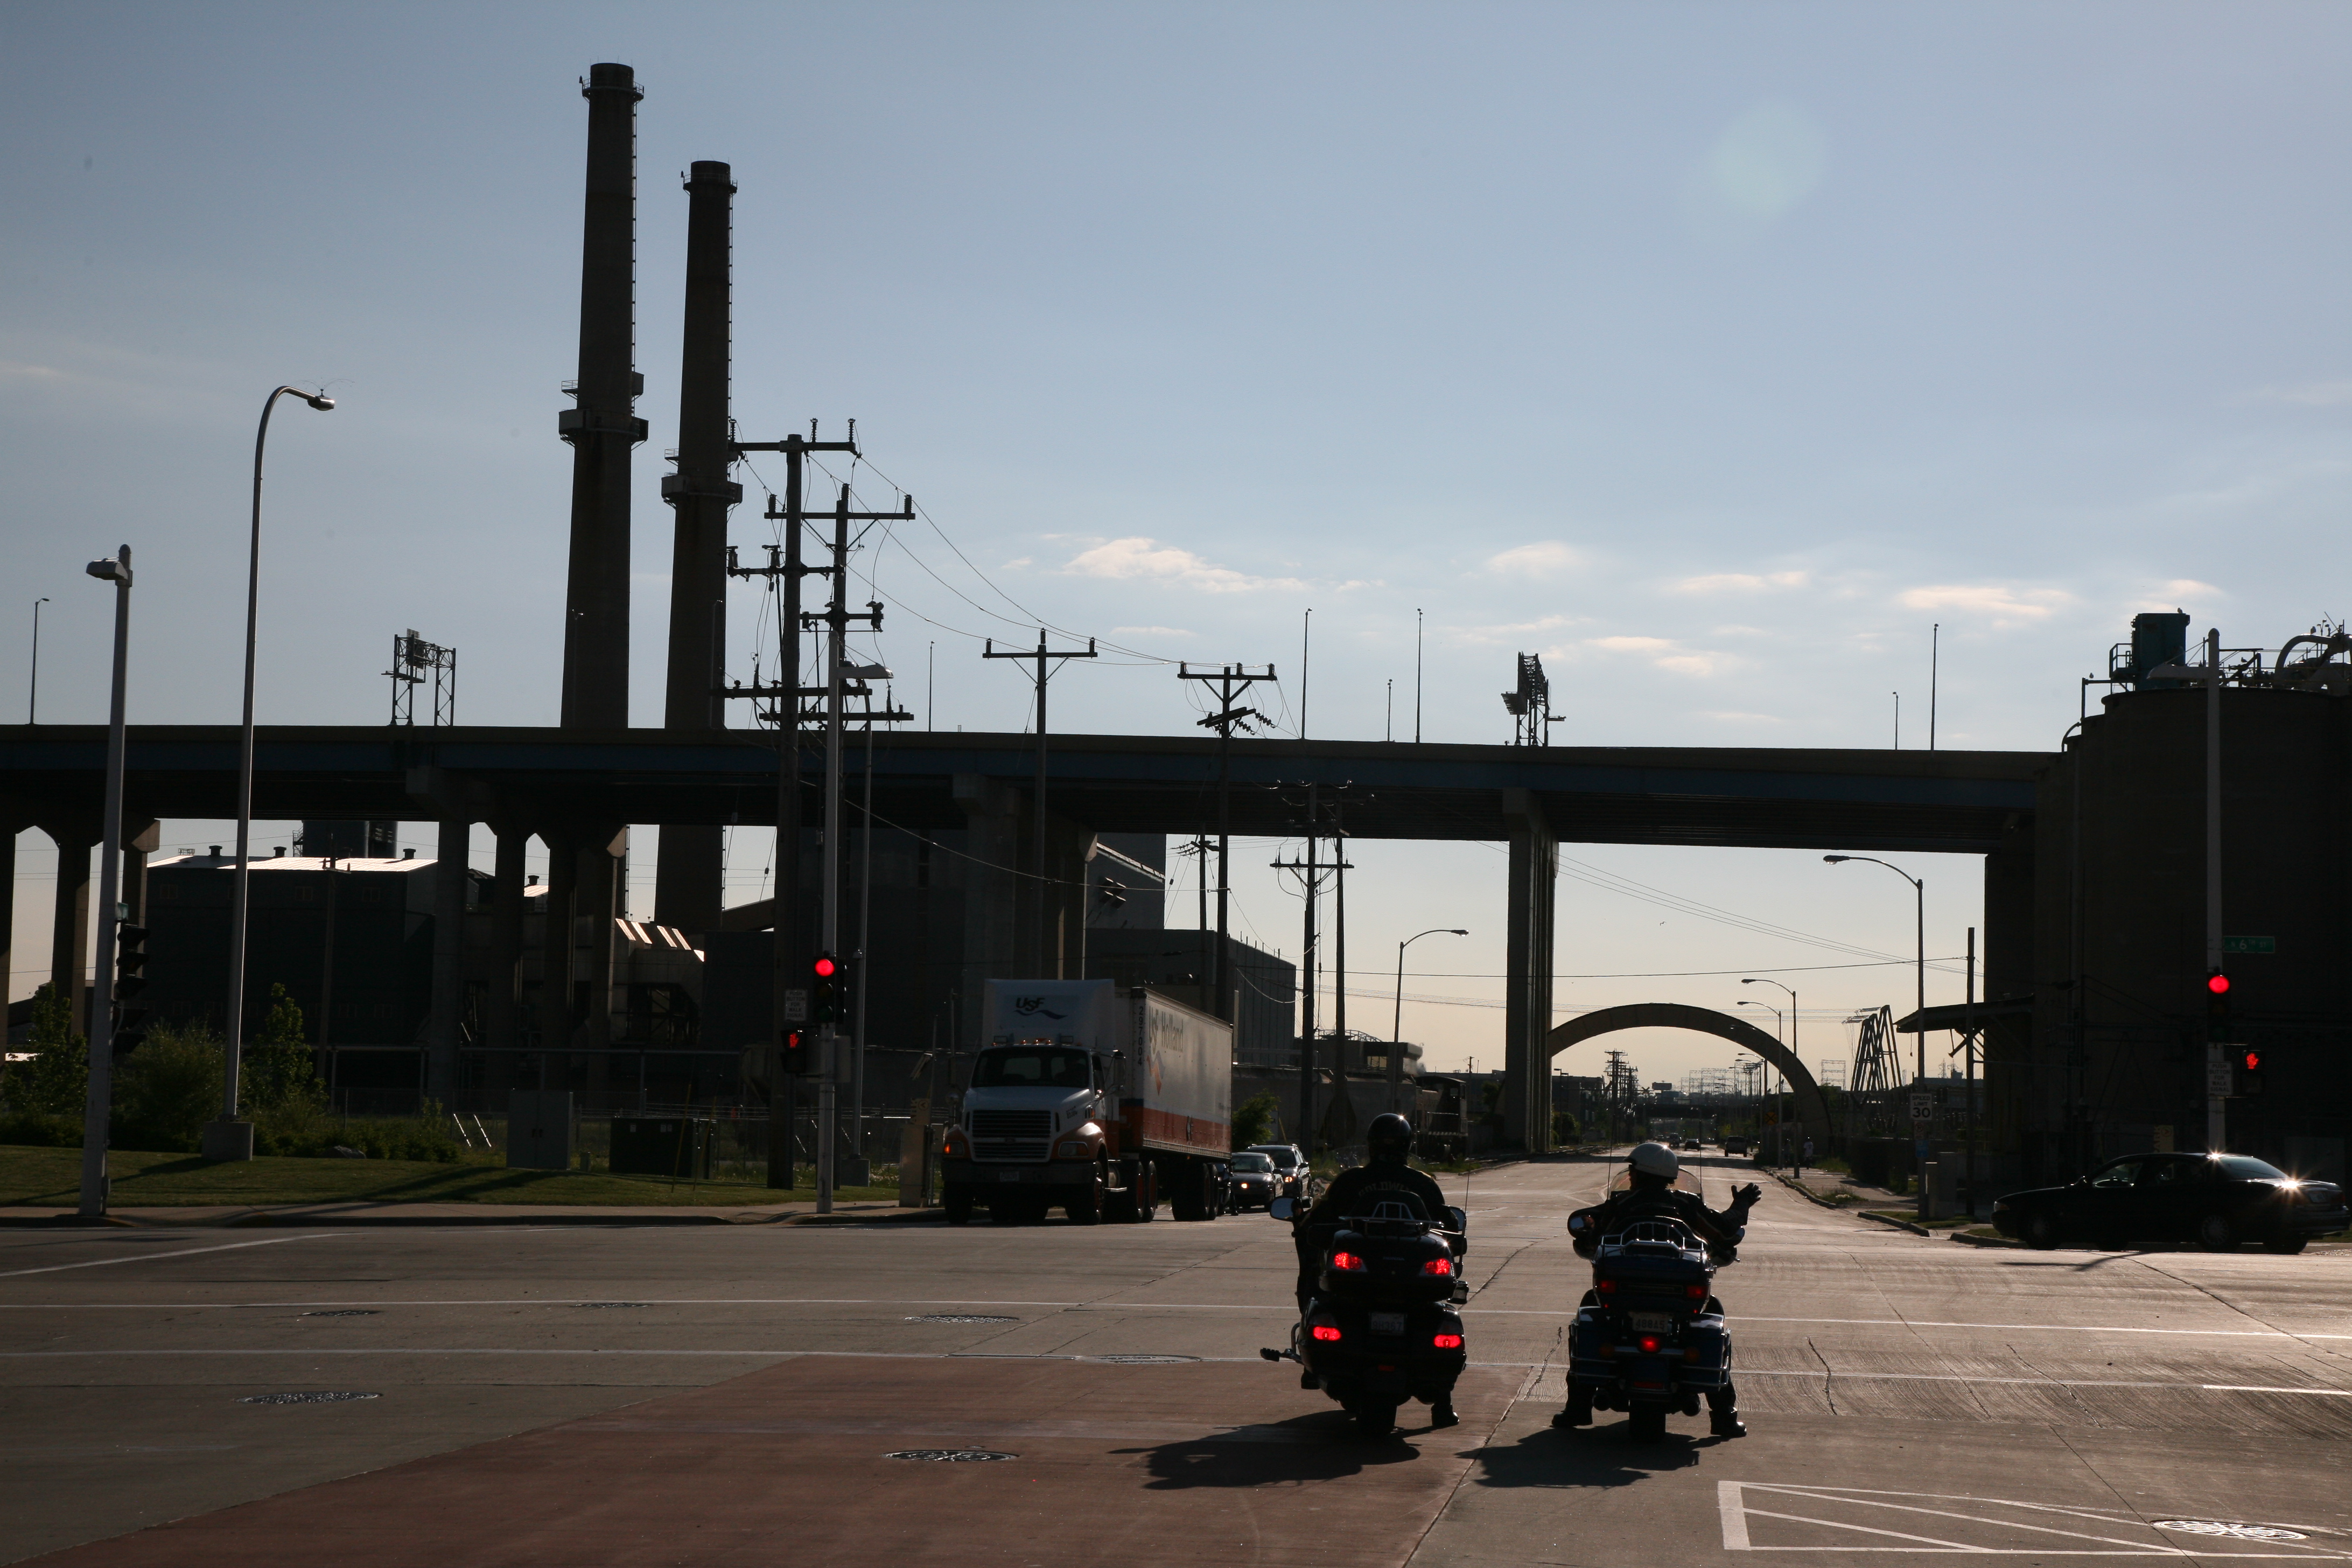
landscape, transport, vehicle, motorcycle, industry, motorbike, moto, infrastructure, motocicleta, biker, motorrad, wisconsin, milwaukee, sport venue